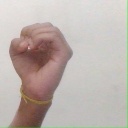
अक्षर: ऊ